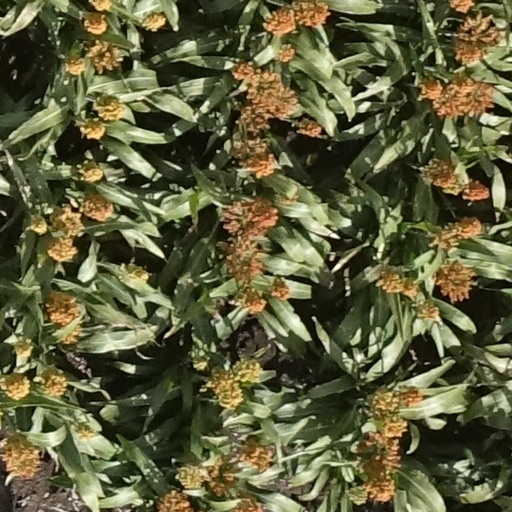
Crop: sorghum